Ralph Allen's Town House

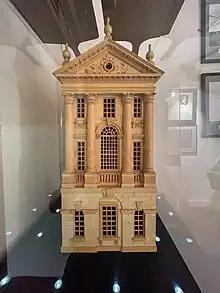
Model of the house at Bath Postal Museum

John Wood the Elder, in his 1742 writing in his "Essay towards the future of Bath" he says: